Christian Cueva

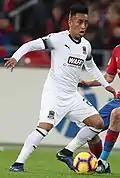
Cueva with Krasnodar in 2018

On 19 July 2018, Cueva signed a four-year contract with the Russian Premier League club FC Krasnodar.